Agony (TV series)

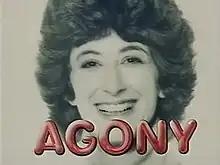
"Agony" main title screen featuring Maureen Lipman as Jane Lucas

Agony is a British sitcom that aired on ITV from 11 March 1979 to 1 March 1981. Made by London Weekend Television, it stars Maureen Lipman as Jane Lucas who has a successful career as an agony aunt but whose own personal life is a shambles. It was created by Len Richmond and real-life agony aunt Anna Raeburn, both of whom wrote all of the first series. The second and third series were written by Stan Hey and Andrew Nickolds.